15 cm schwere Feldhaubitze M 14

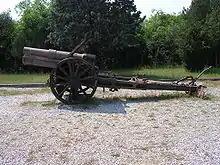
An Italian Obice 149/13

M 14 and M 14/16 howitzers captured by Italy during the war or received as reparations, were put into service with the designation Obice da 149/13. Some 490 were on hand in 1939 and weapons captured by the Germans after the Italians changed sides in 1943 were used as the 15 cm sFH 400(i) and 15 cm sFH 401(i).